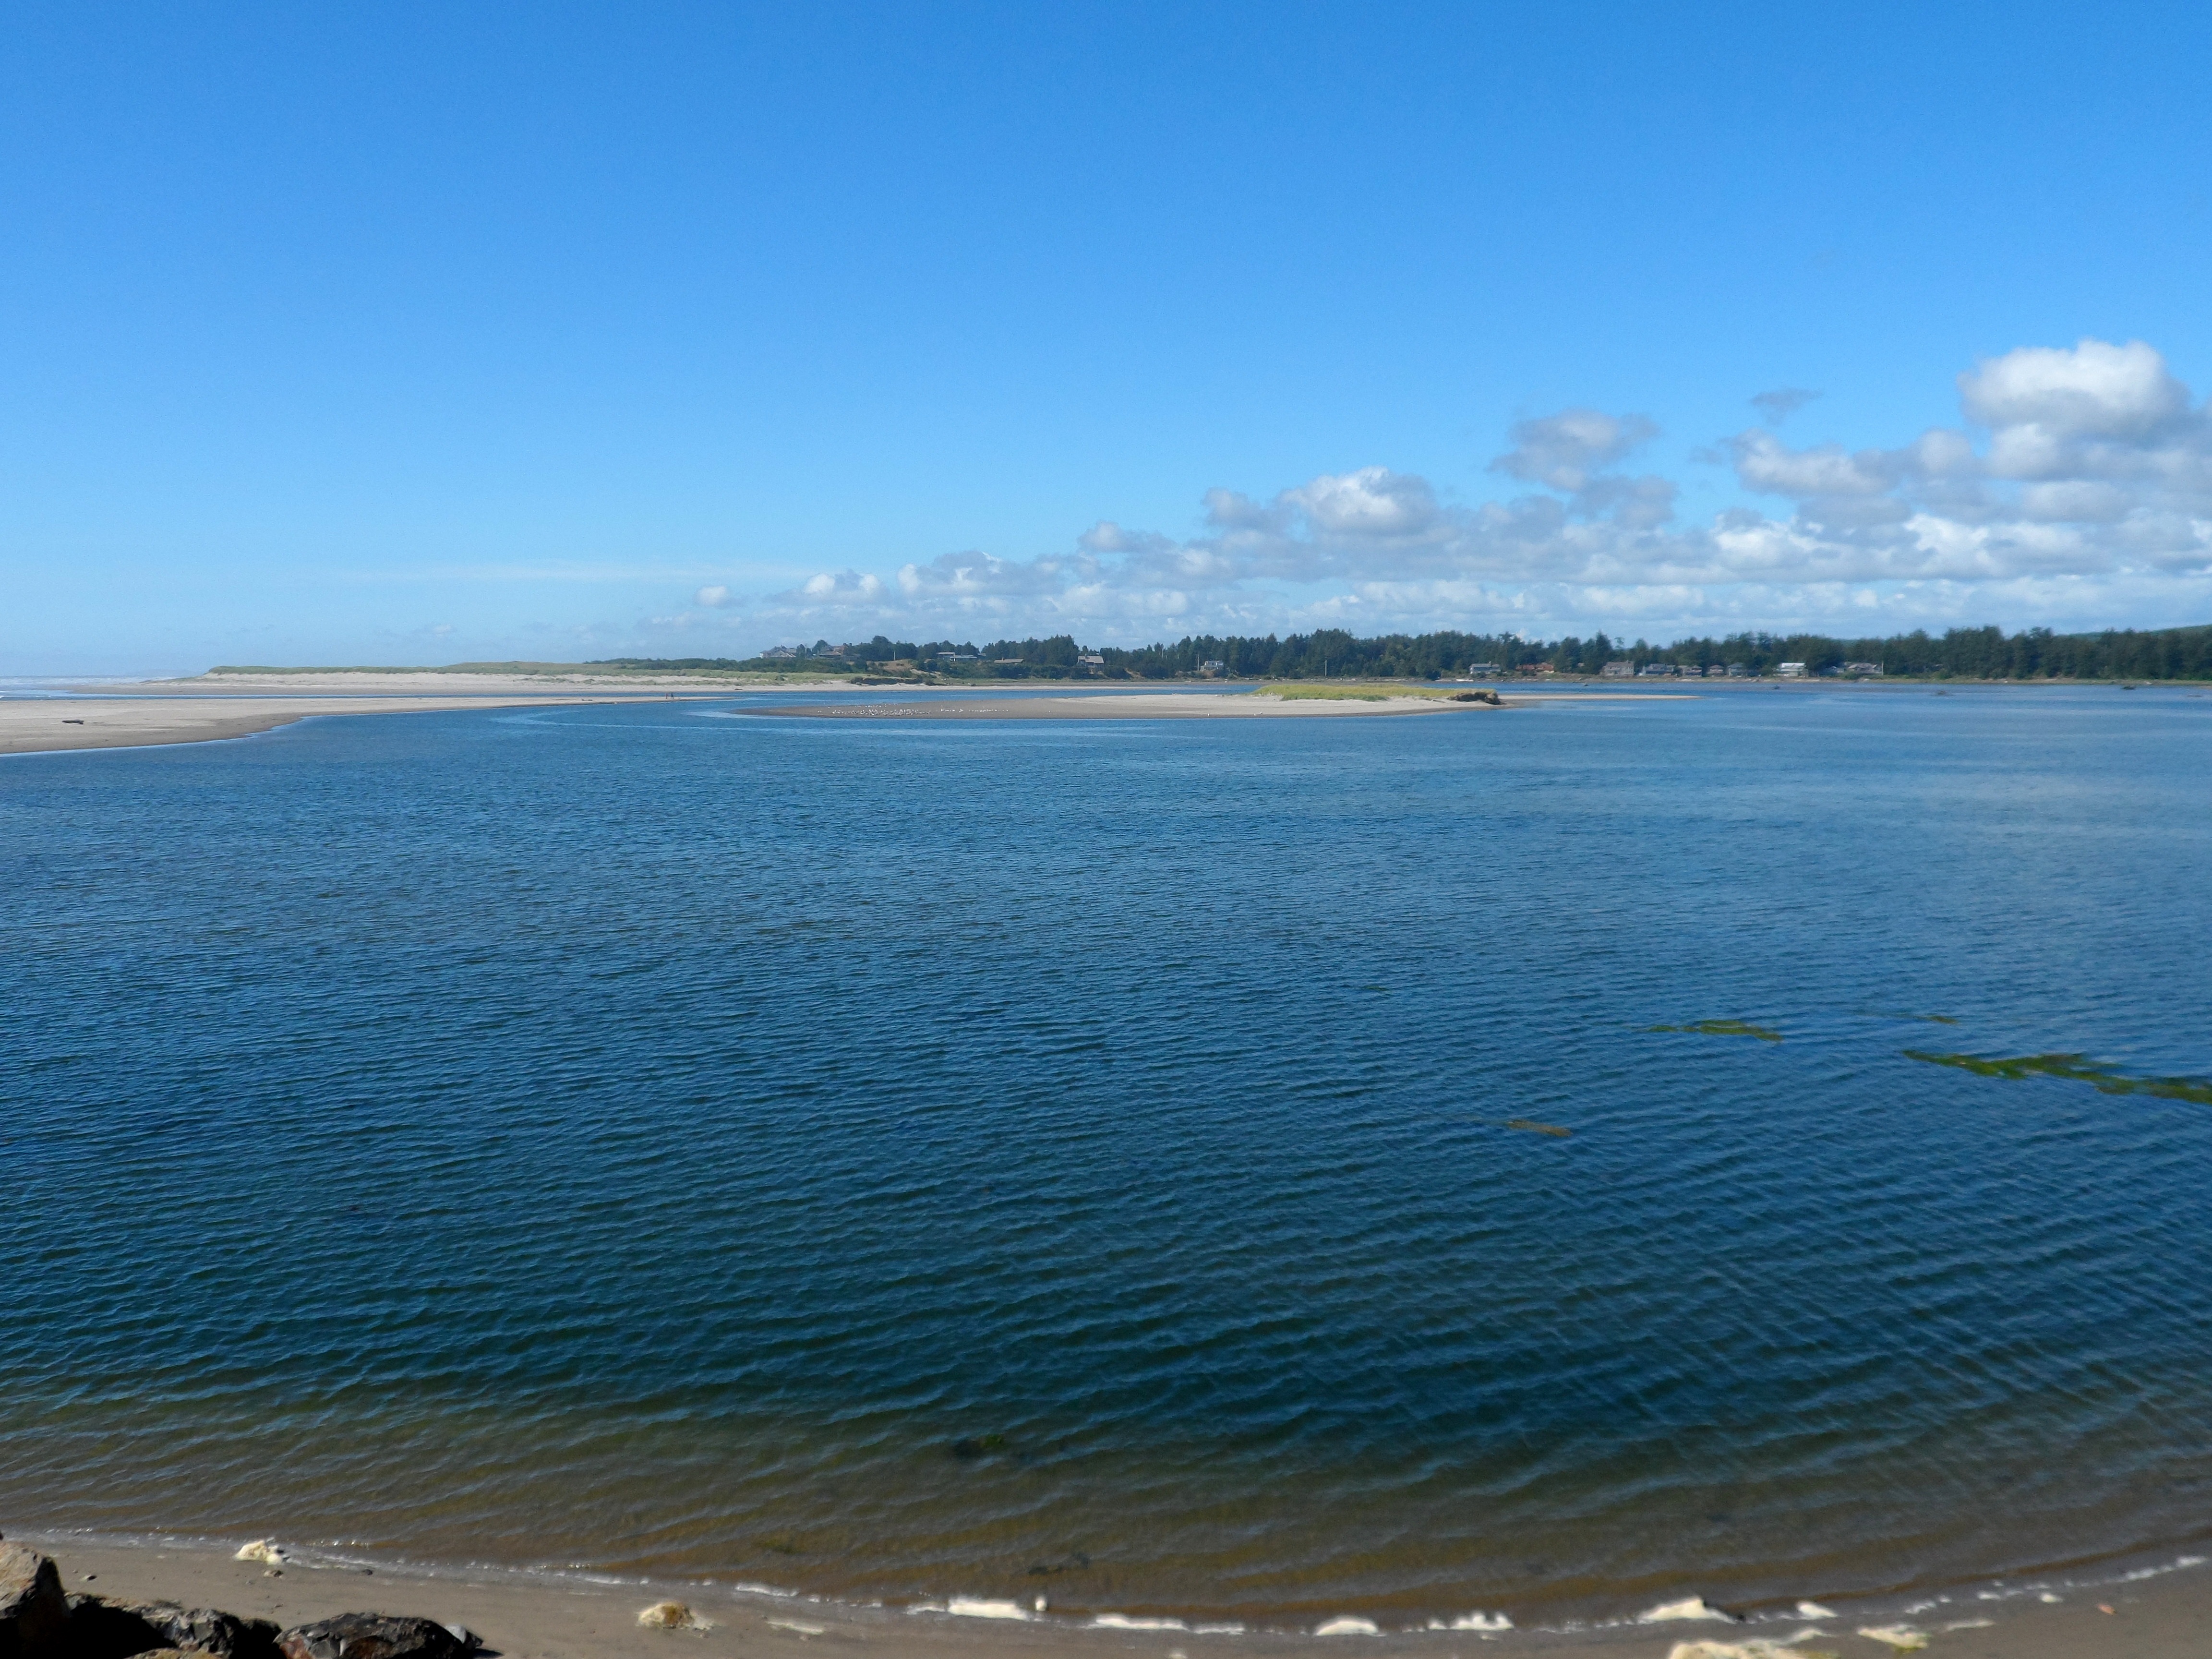
beach, landscape, sea, coast, water, nature, ocean, horizon, shore, wave, lake, vacation, shoreline, scenic, bay, blue, reservoir, body of water, beautiful, cape